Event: Nepal Earthquake
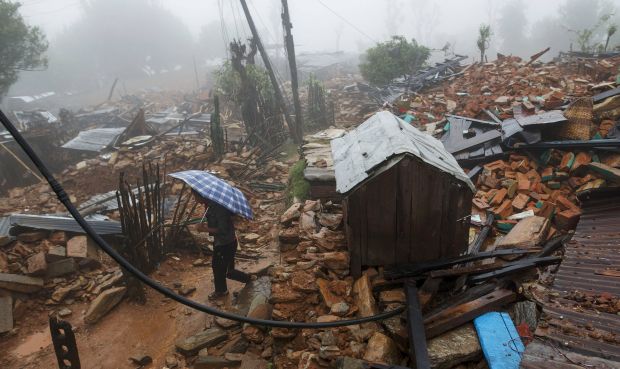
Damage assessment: damage